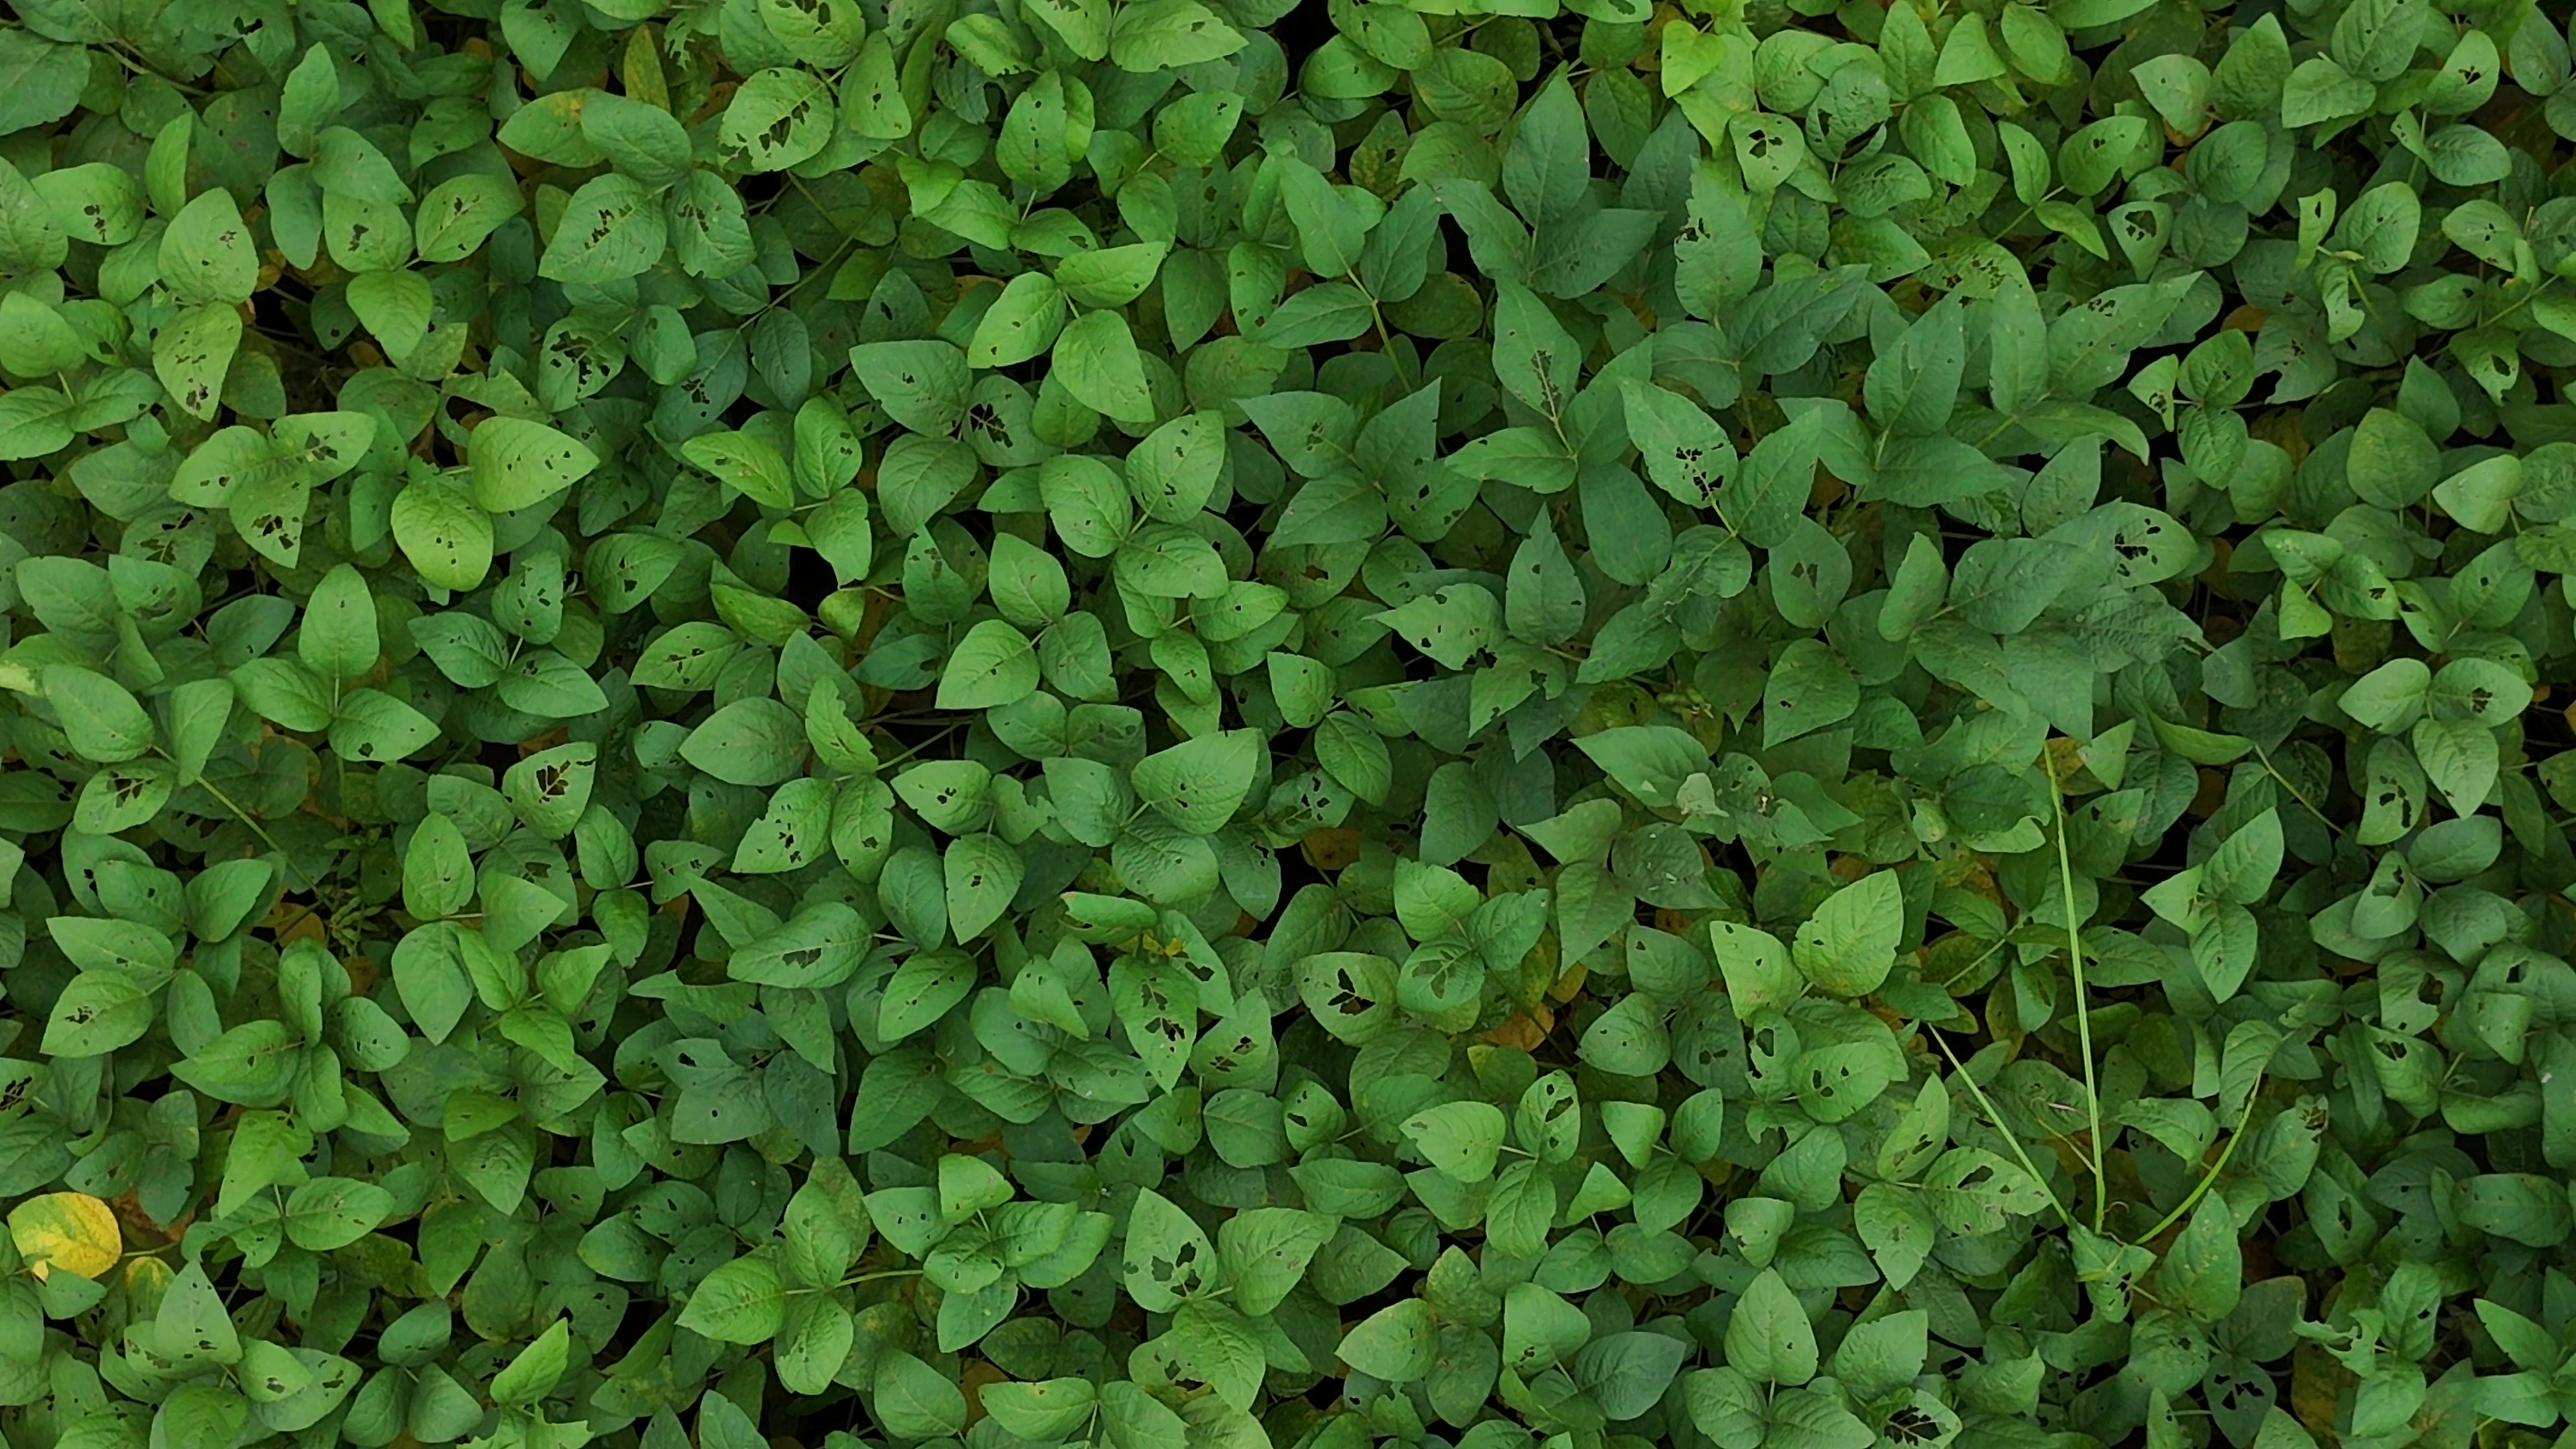
Label: Mosaic